Wetback (slur)

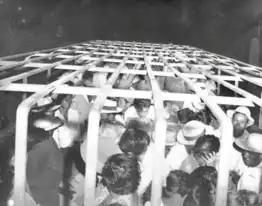
Black-and-white photograph of a cage-like enclosure filled with men.

Wetback is a derogatory term used in the United States to refer to foreign nationals residing in the U.S., most commonly Mexicans. The word mostly targets illegal immigrants in the United States. Generally used as an ethnic slur, the term was originally coined and applied only to Mexicans who entered the U.S. state of Texas from Mexico by crossing the Rio Grande, which is the U.S. border, presumably by swimming or wading across the river and getting wet, i.e. getting their back wet, in the process.